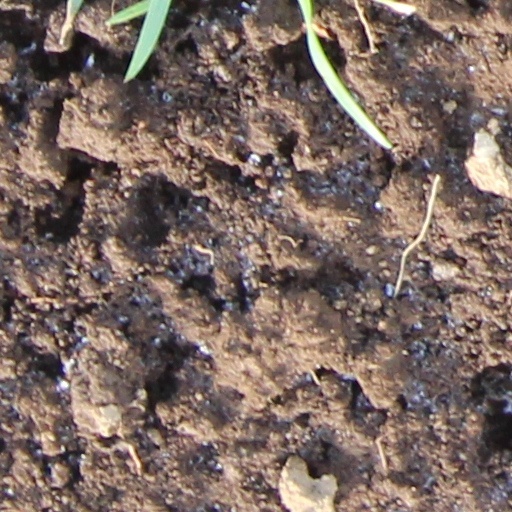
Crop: wheat